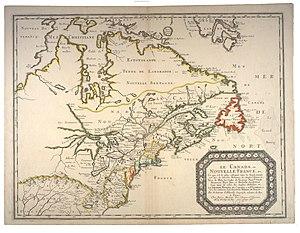
Sanson, Nicolas, 1600-1667. Le Canada, ou Nouvelle France, &amp
Les chutes du Niagara ou chutes Niagara sont un ensemble de trois chutes d’eau situées sur la rivière Niagara qui relie le lac Érié au lac Ontario, dans l’est de l’Amérique du Nord, à la frontière entre le Canada et les États-Unis :